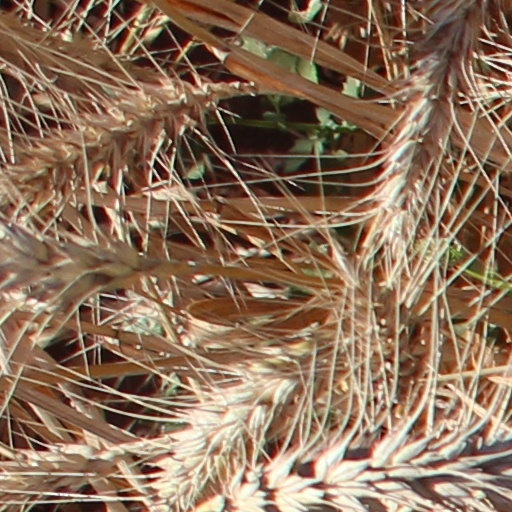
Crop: wheat